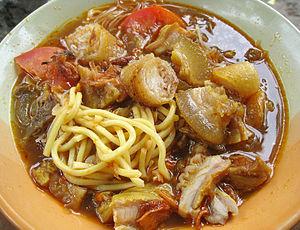
Le soto mie, soto mi, ou mee soto est une soupe de nouilles épicée que l'on retrouve en Indonésie, en Malaisie, et à Singapour. Mie signifie « nouille de blé », et soto est une soupe indonésienne. En Indonésie, ce plat appelé soto mie est considéré comme une variante de soto, tandis qu'en Malaisie et à Singapour, il est appelé mee soto.
Dans la cuisine indonésienne, le soto, sroto, tauto, ou coto, est une soupe traditionnelle à base de bouillon, de viande et de légumes. Les nombreuses soupes traditionnelles du pays sont dénommées soto, tandis que les soupes d'influences étrangères et occidentales sont appelées sop.